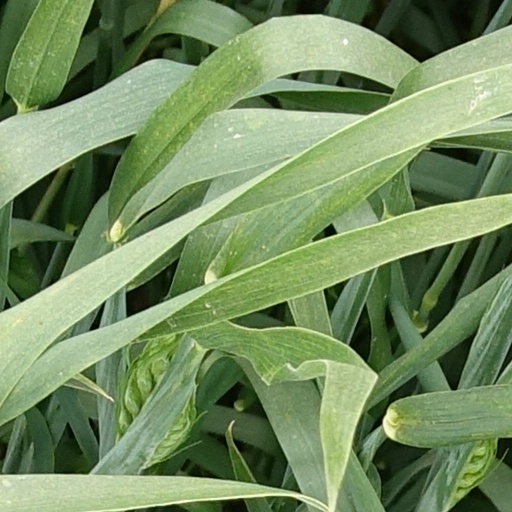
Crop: wheat